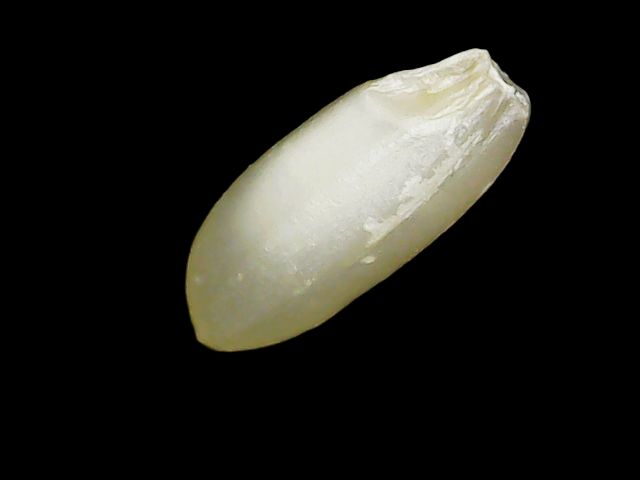
Rice variety: Binadhan10